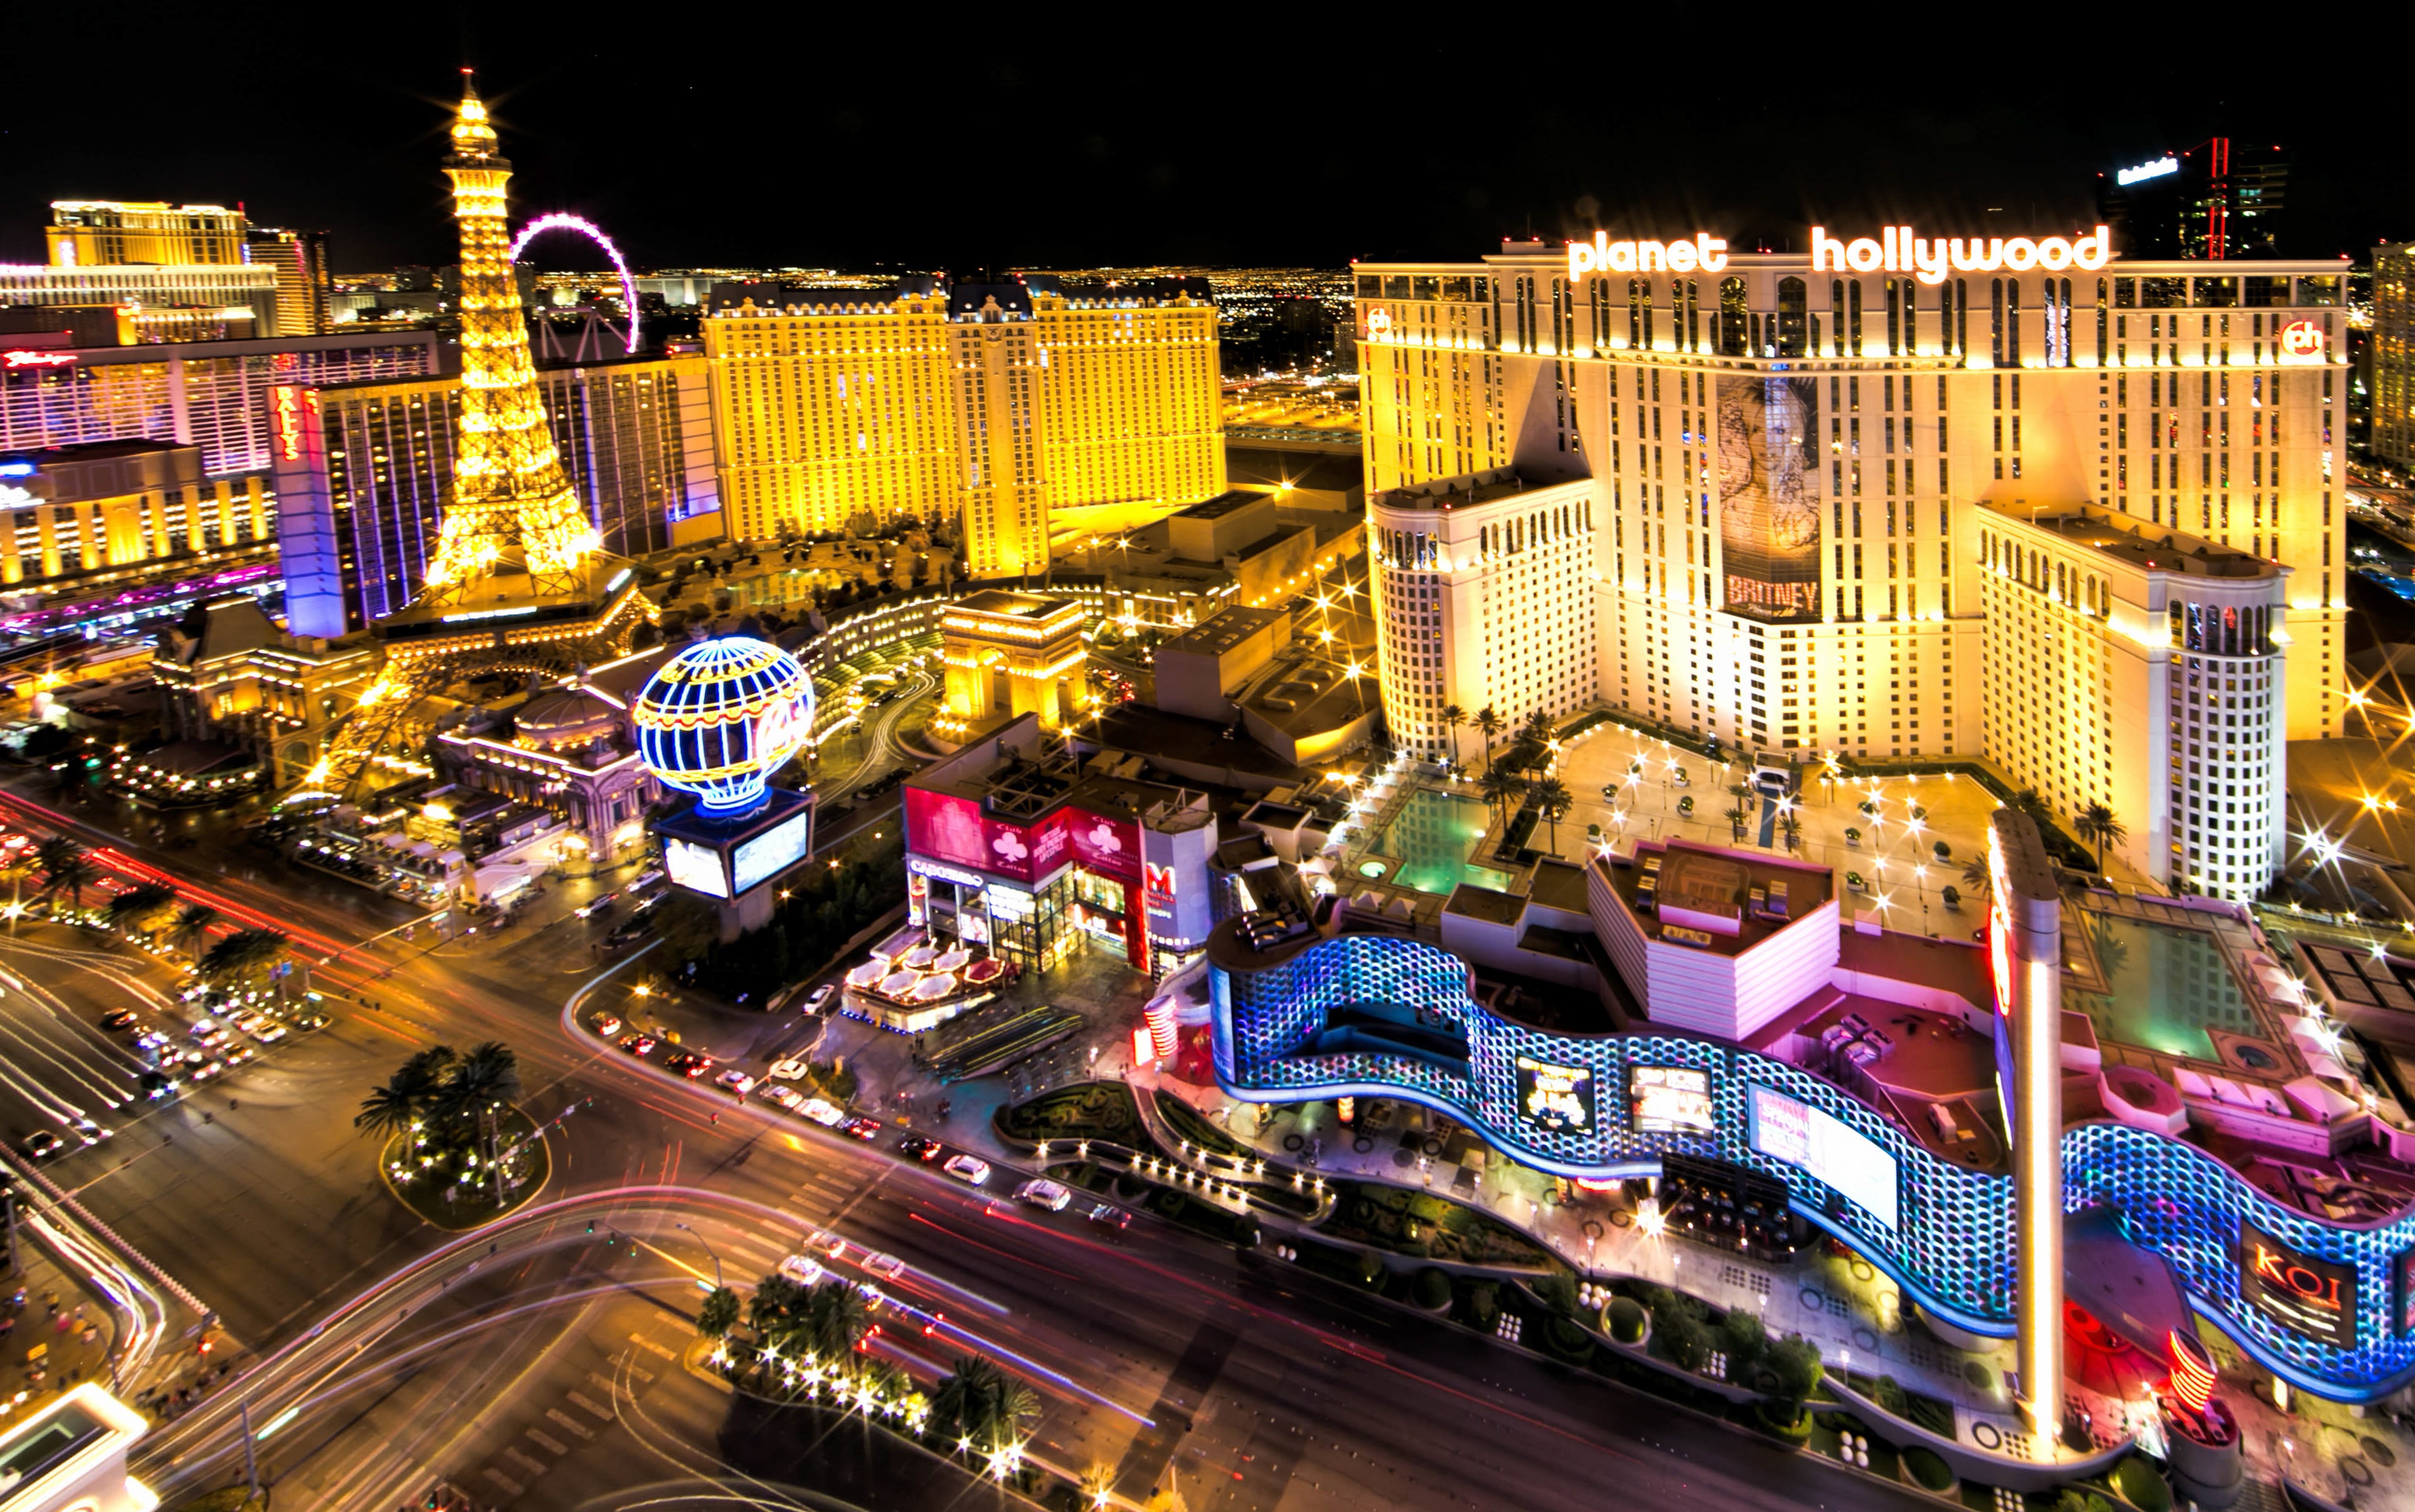
night, cityscape, vacation, travel, recreation, amusement park, park, landmark, nightlife, tourism, illuminated, festival, hotel, vegas, casino, gambling, fair, destination, strip, metropolis, las vegas, las vegas strip, amusement ride, outdoor recreation, las vegas sign, nonbuilding structure, vegas strip